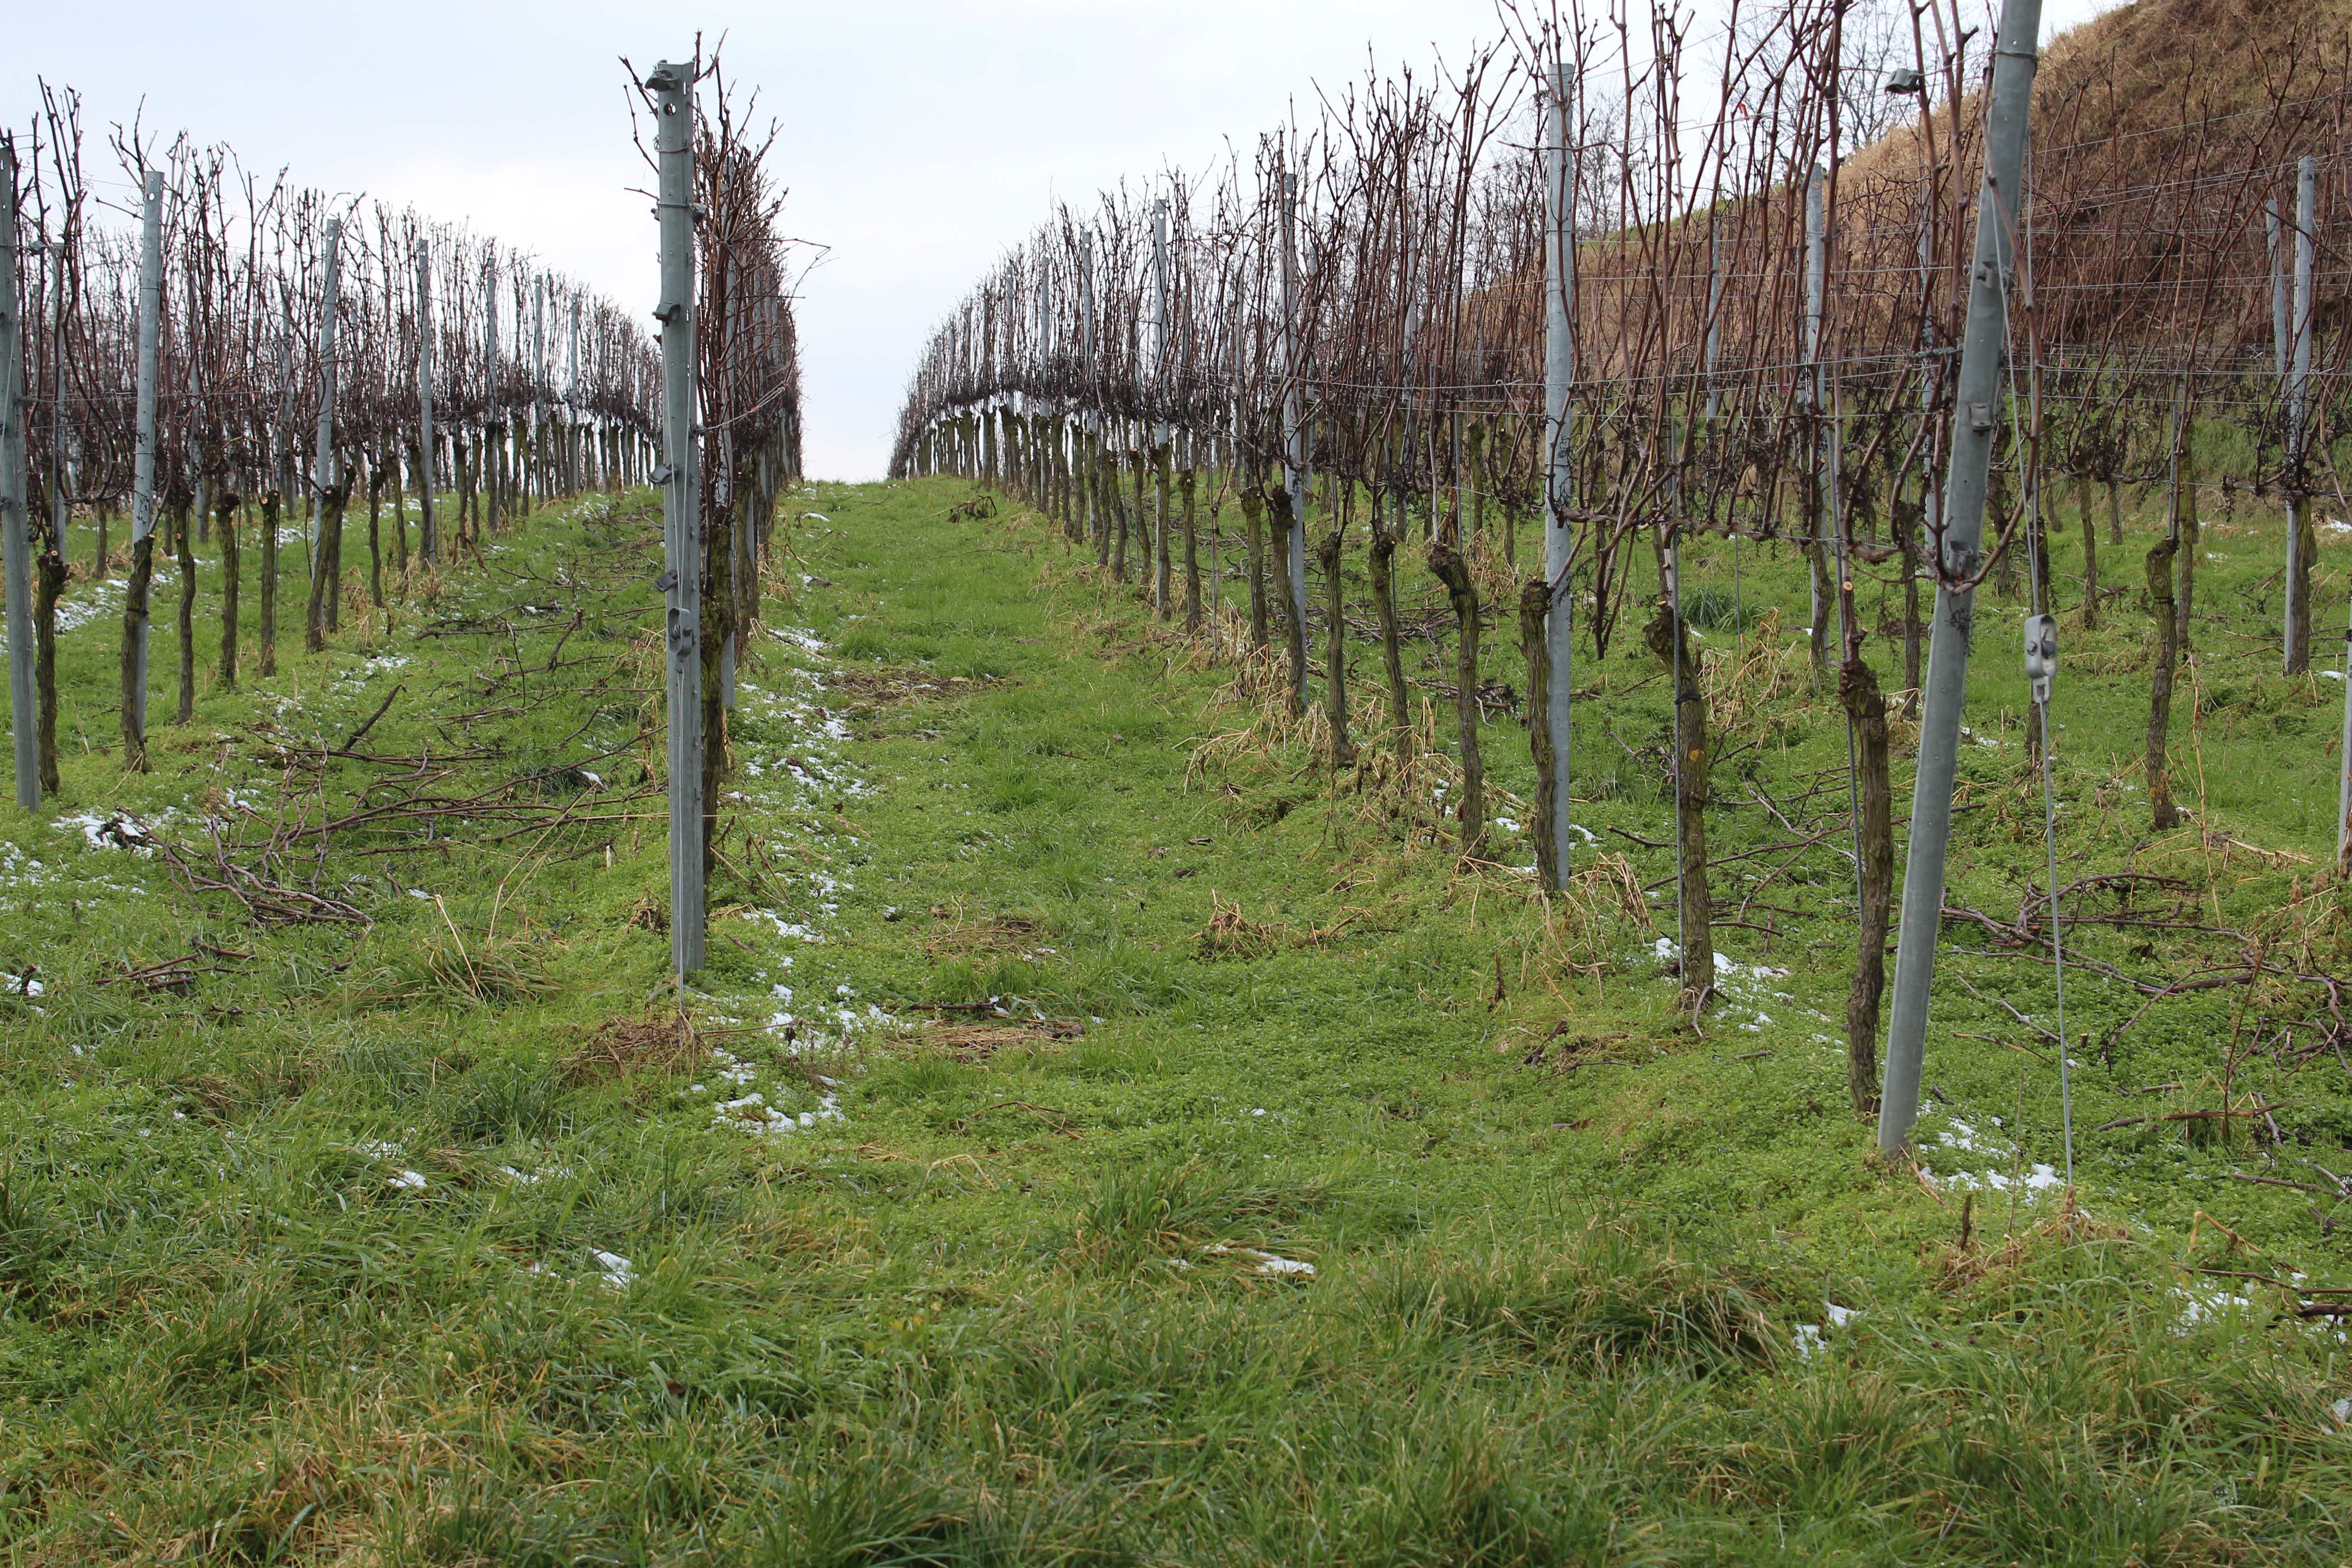
tree, nature, winter, fence, plant, vine, vineyard, wine, vintage, green, pasture, soil, agriculture, vines, shrub, grapes, plantation, winegrowing, rebstock, wine harvest, flowering plant, land plant, outdoor structure